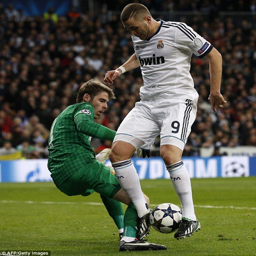
soccer goalkeeper is believed to want a move back